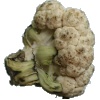
Label: Cauliflower 1